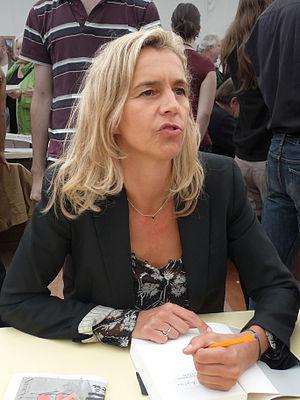
Delphine de Vigan en dédicace à Nancy (Le Livre sur la Place 2011)
Delphine de Vigan est une romancière, scénariste et réalisatrice française née le 1ᵉʳ mars 1966 à Boulogne-Billancourt. Elle est l'auteur de dix romans, dont D’après une histoire vraie qui, en 2015, est couronné par le prix Renaudot et le prix Goncourt des lycéens.